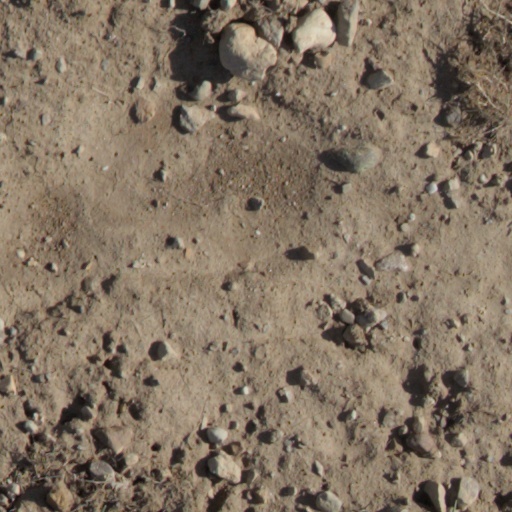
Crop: wheat